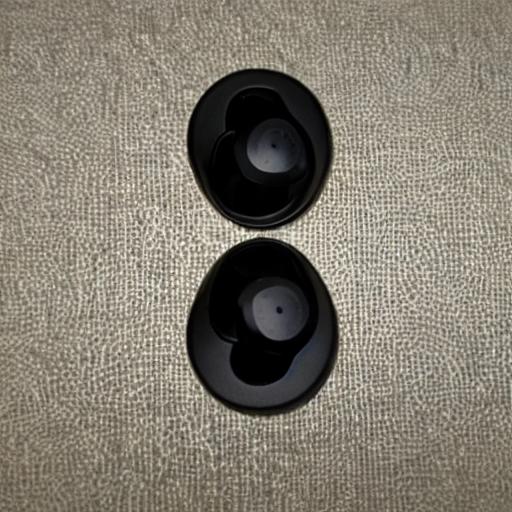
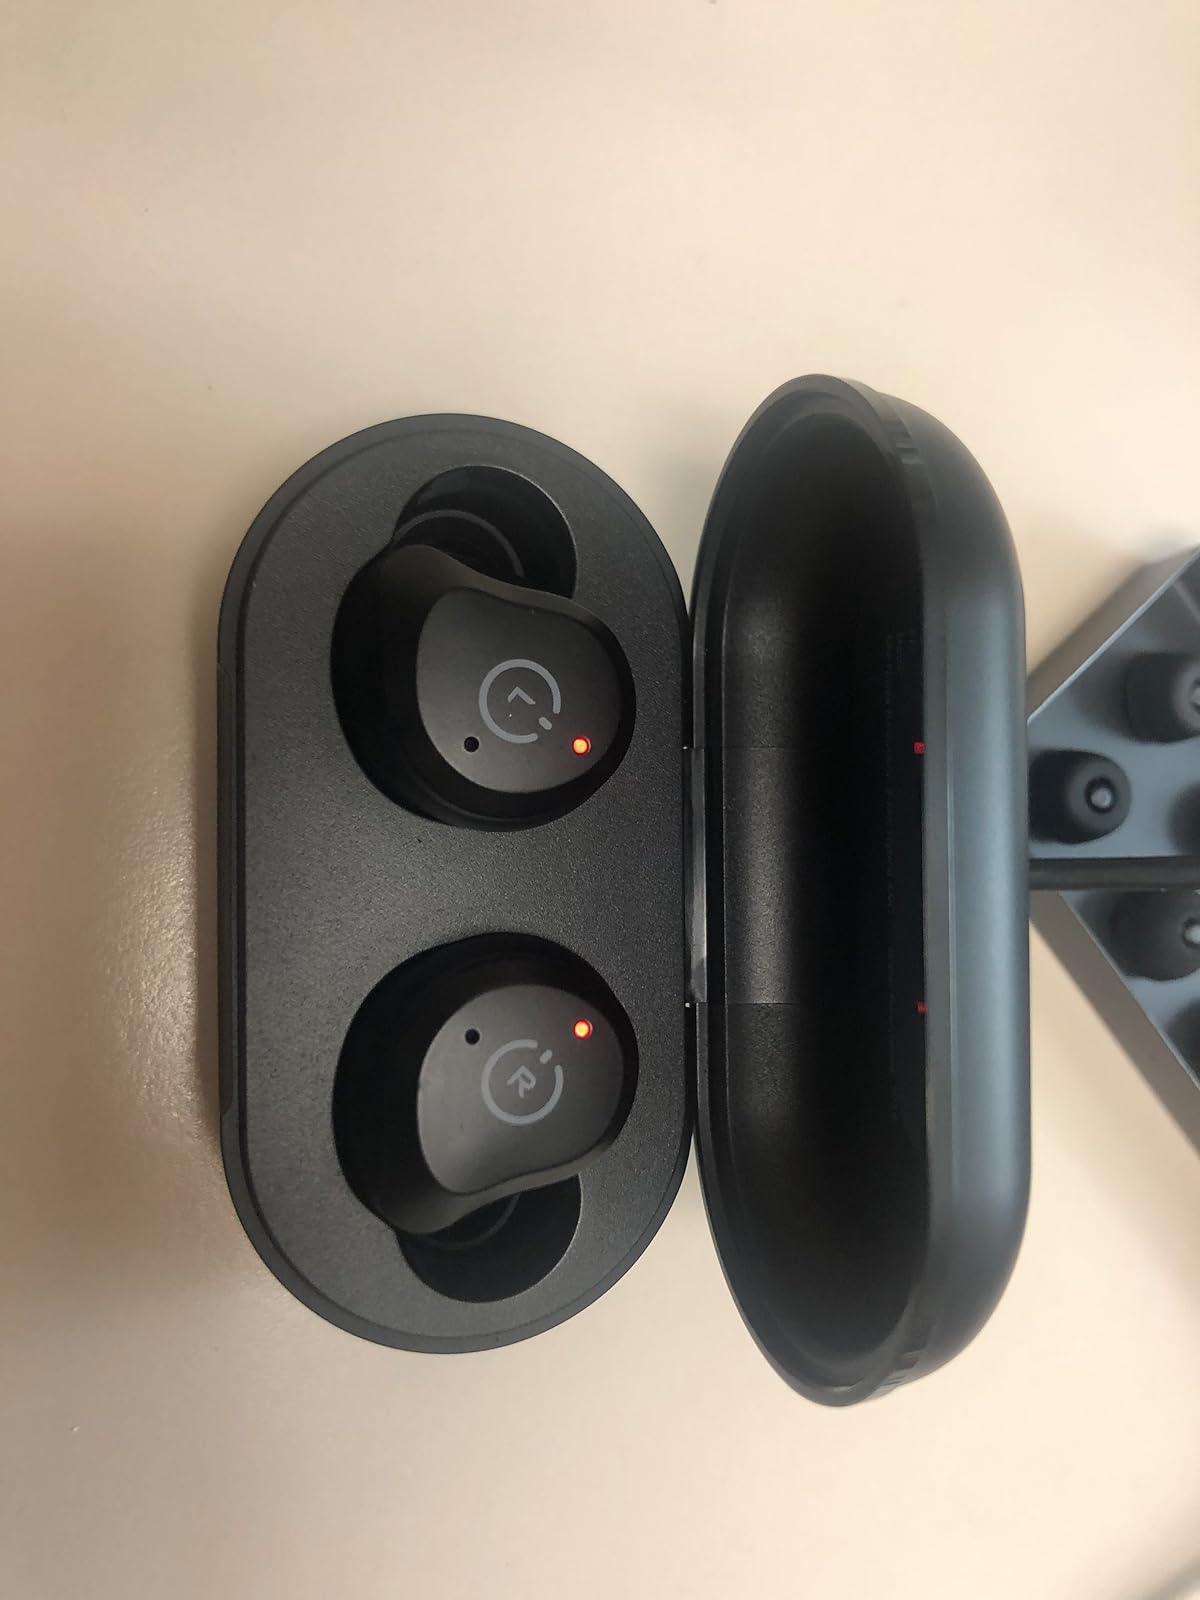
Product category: earbuds
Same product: no